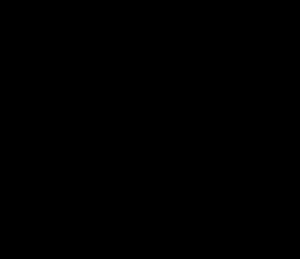
La douane existe dans presque toutes les nations. Les missions de la douane varient beaucoup d'un État à l'autre mais elle est presque toujours une institution économique et financière à caractère fiscal et sécuritaire.